Lay Sone Twal

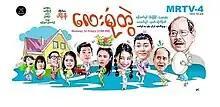
Poster

Lay Sone Twal is a 2019 Burmese comedy-drama television series. It aired on MRTV-4, from April 10 to May 8, 2019, on Mondays to Fridays at 19:00 for 21 episodes.